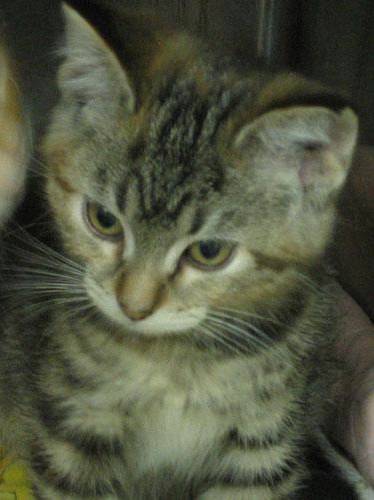
Label: cat